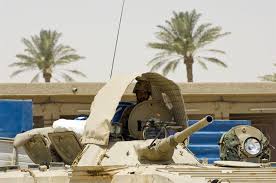
Label: BMP-1